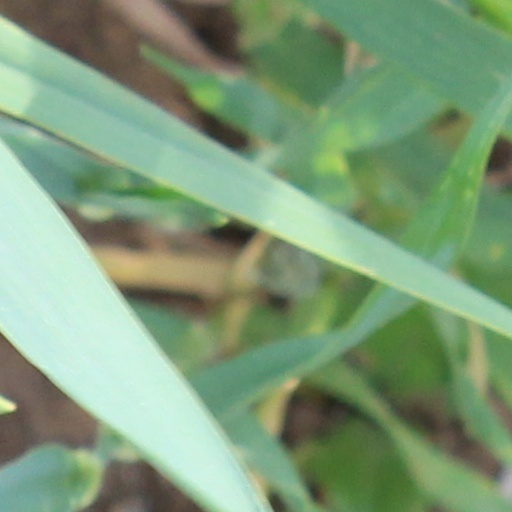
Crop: wheat